Bønnerup Strand

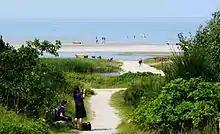
Activities at the beach

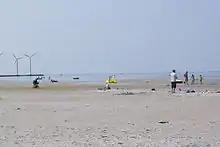
The beach is broad, sandy and the water is very shallow.

Apart from the easy access to the sea, Bønnerup Strand is situated near woodlands and natural sites.